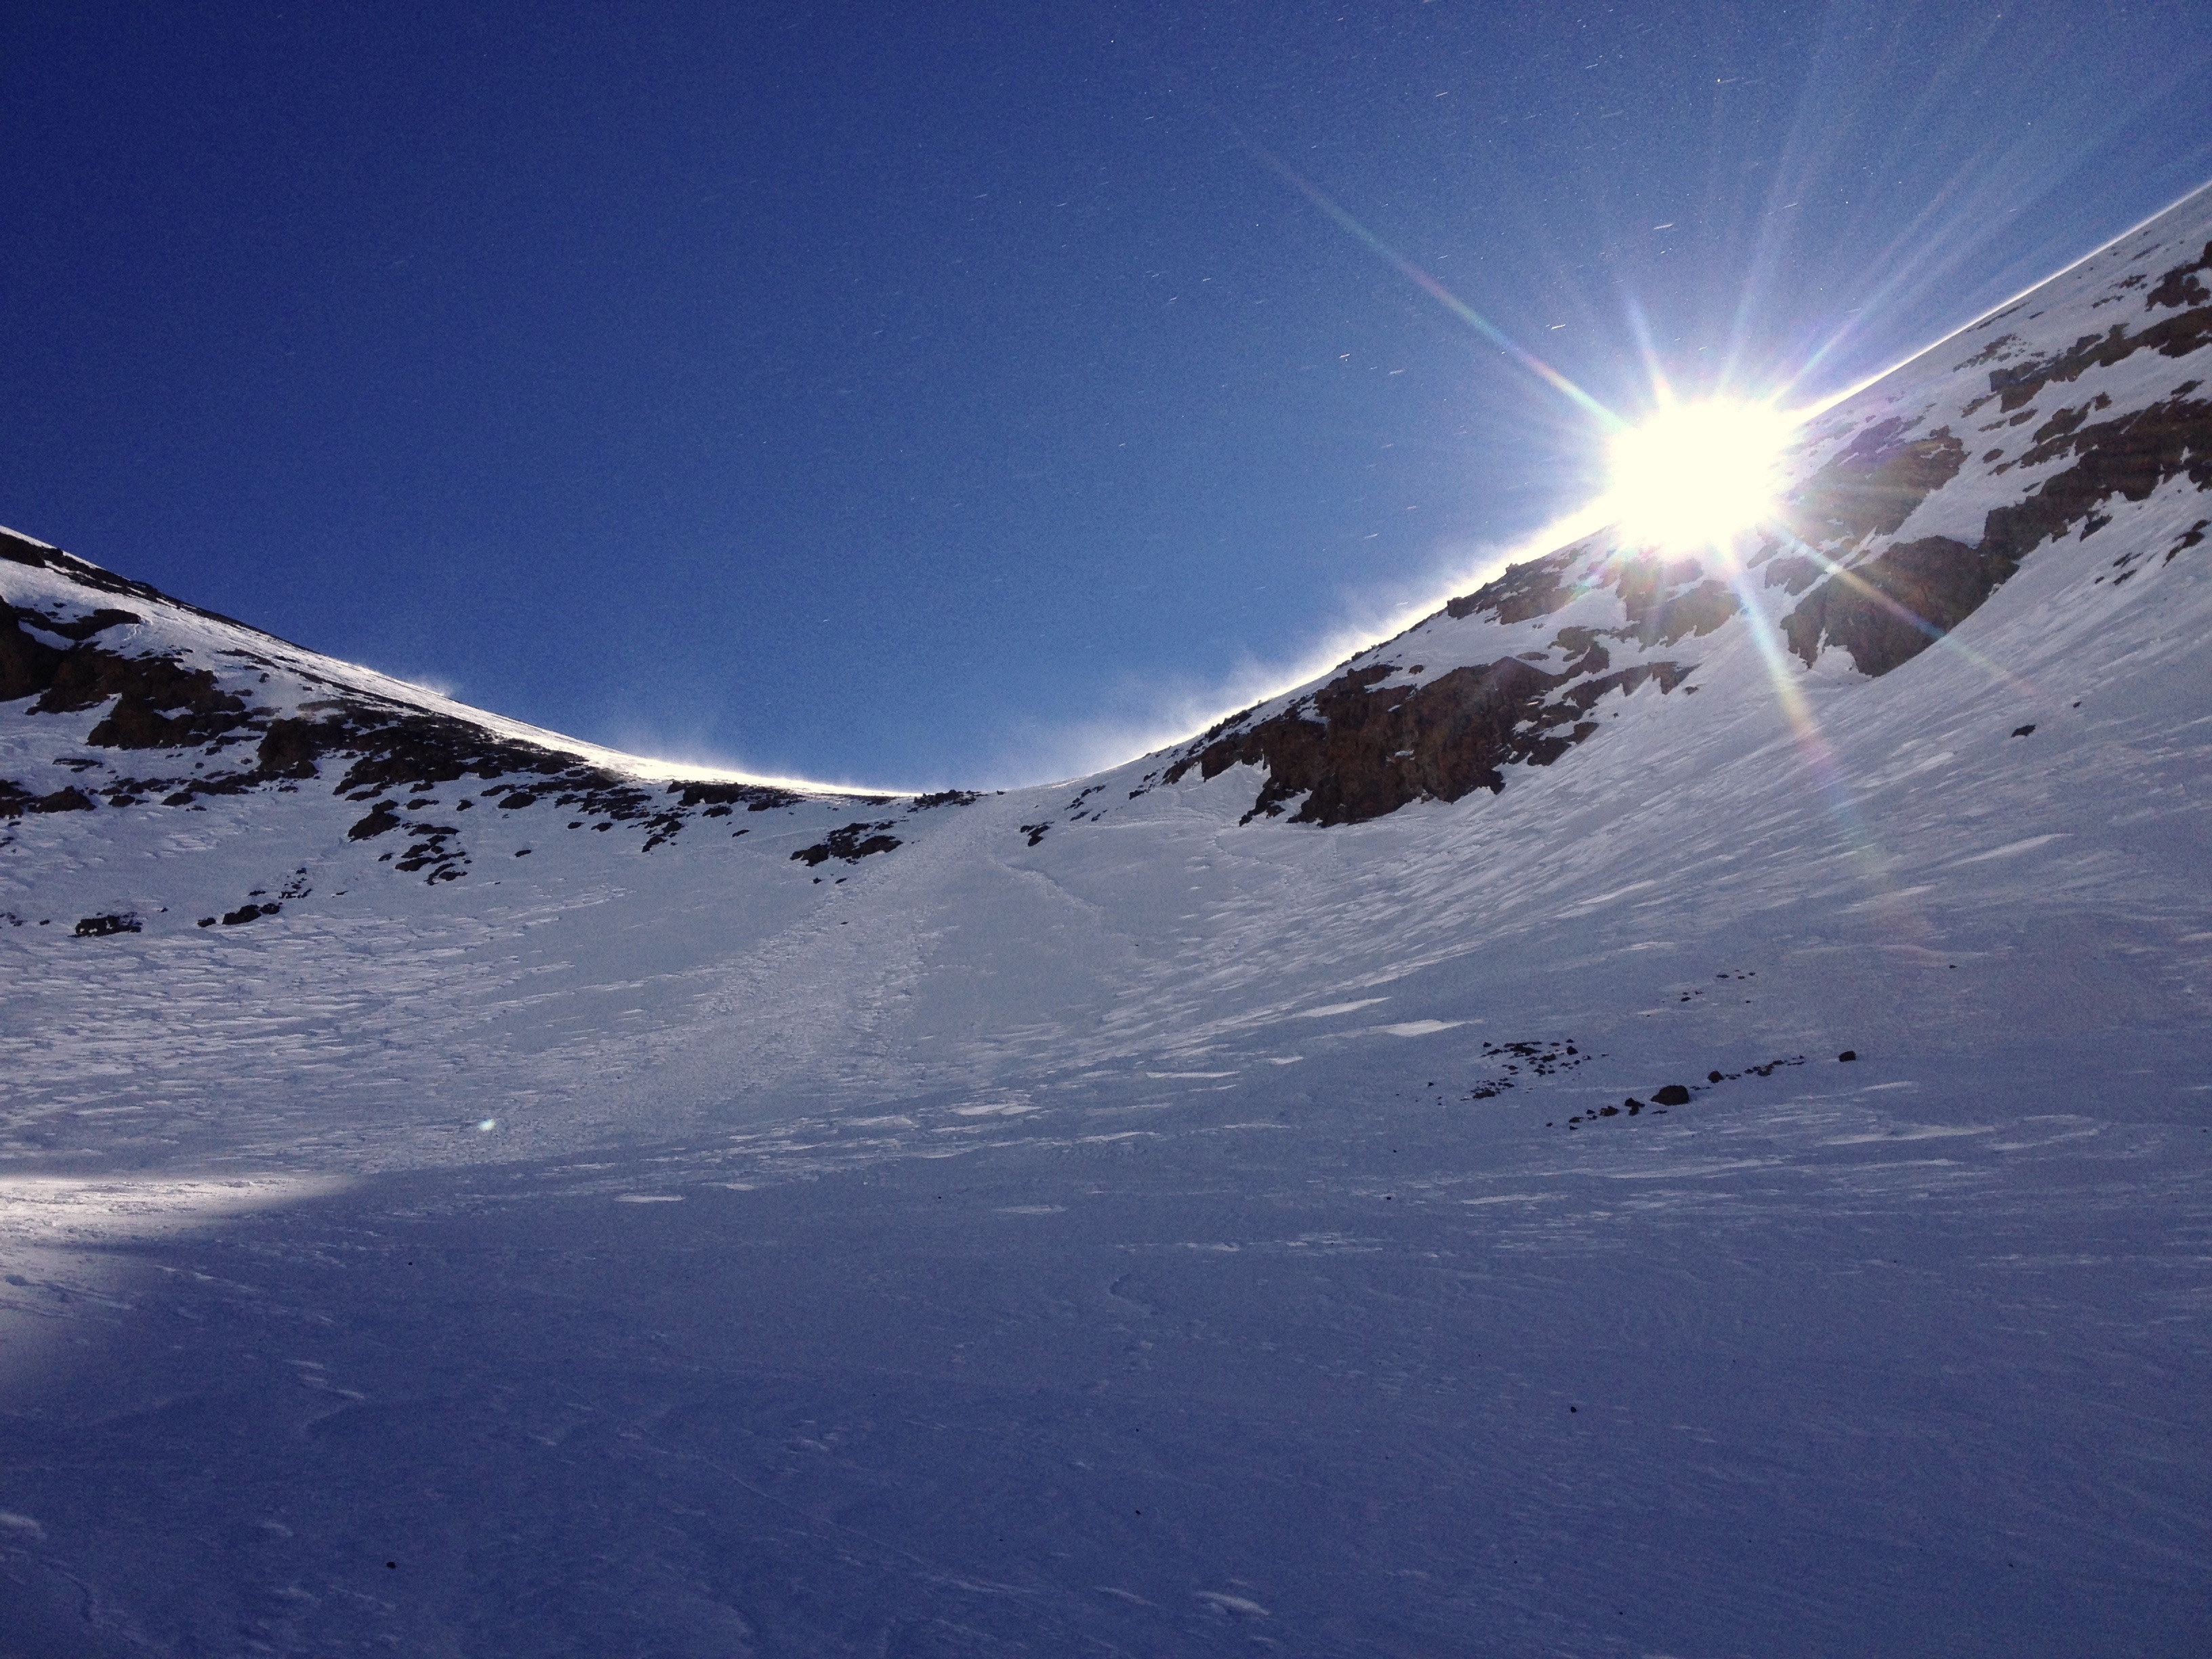
mountain, snow, winter, sky, sunlight, atmosphere, mountain range, weather, skiing, winter sport, sports, alps, ski, piste, ski touring, ski mountaineering, ski equipment, atmosphere of earth, mountainous landforms, geological phenomenon